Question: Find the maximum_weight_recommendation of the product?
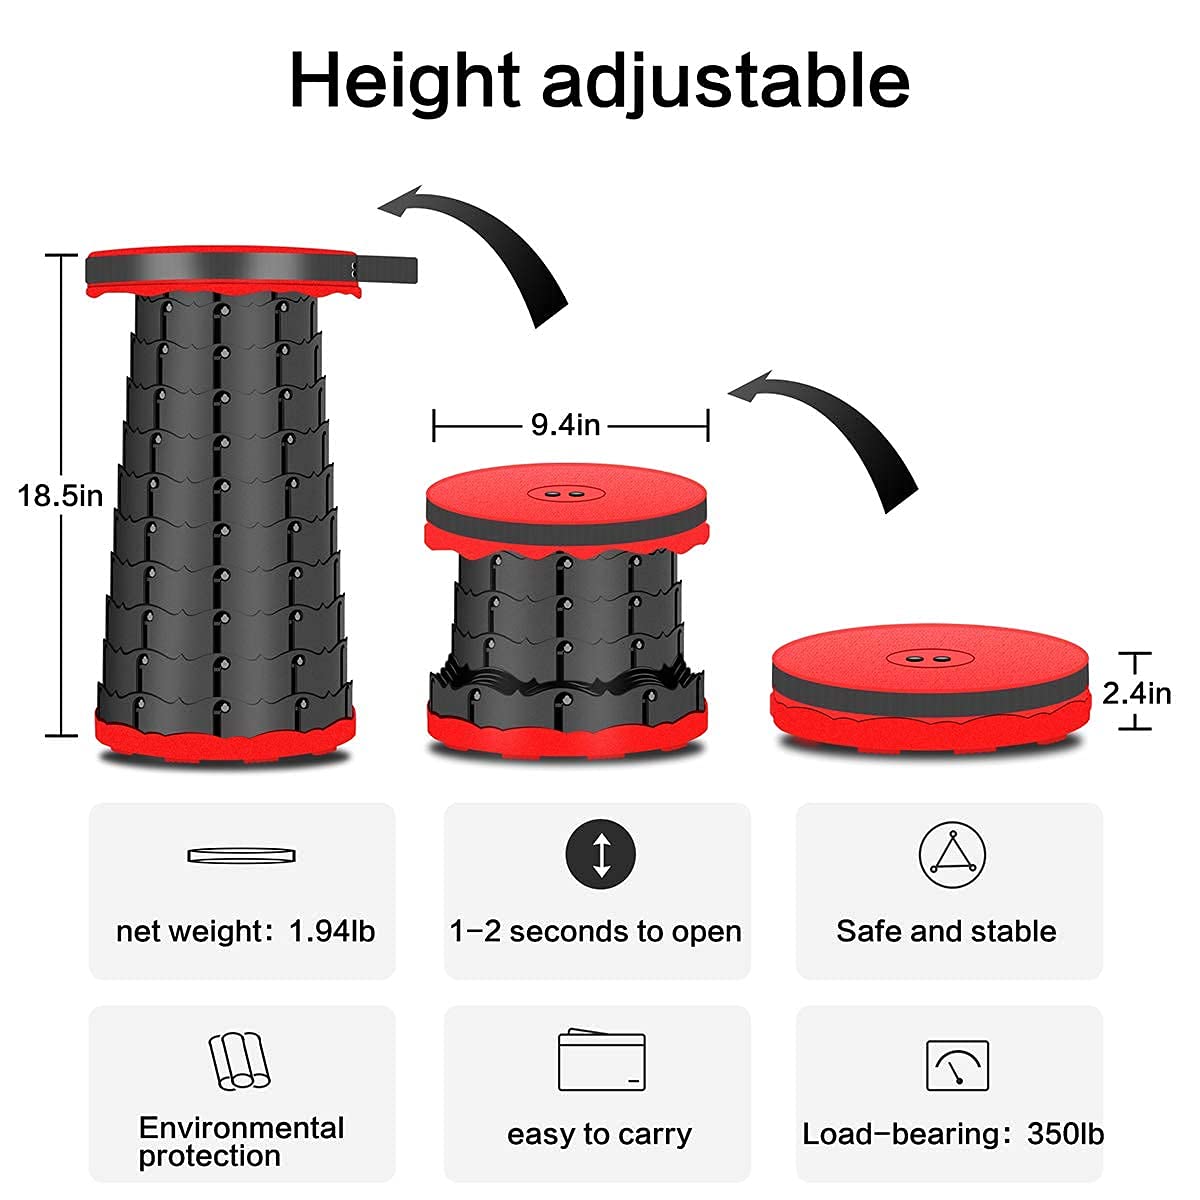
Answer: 350 pound